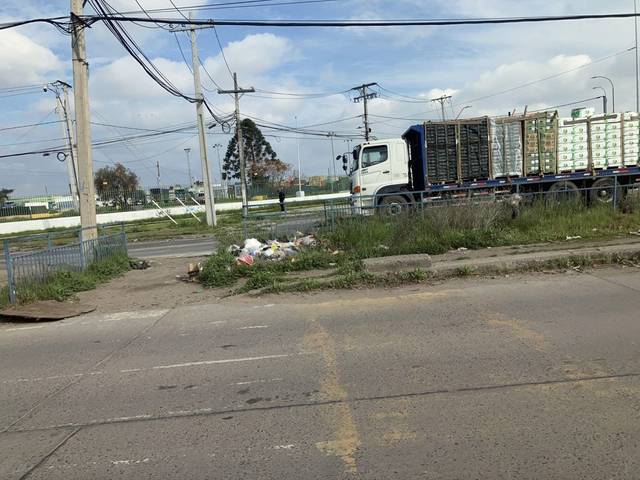
Region: Chile
Coordinates: -33.478, -70.684